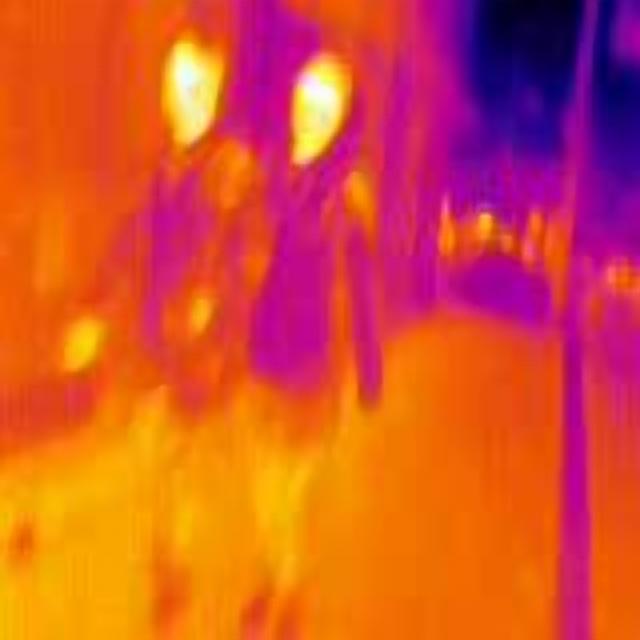
Detected objects:
label: person
label: person